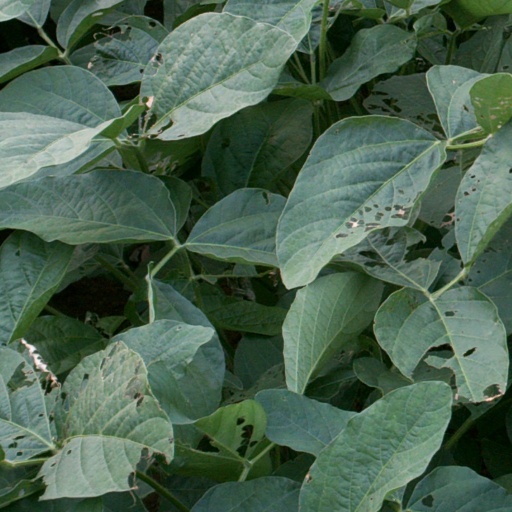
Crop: soybean